Concise, Switzerland

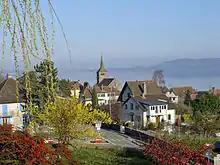
Concise village and Lake Neuchatel

Concise has an area, , of . Of this area, or 24.4% is used for agricultural purposes, while or 66.3% is forested. Of the rest of the land, or 8.8% is settled (buildings or roads), or 0.1% is either rivers or lakes and or 0.2% is unproductive land.